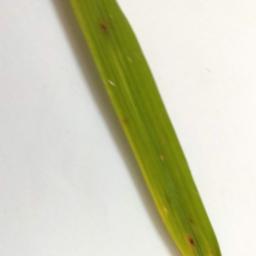
Label: Rice___Brown_Spot